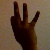
The image shows a hand gesture representing the number 9 in Indian Sign Language.